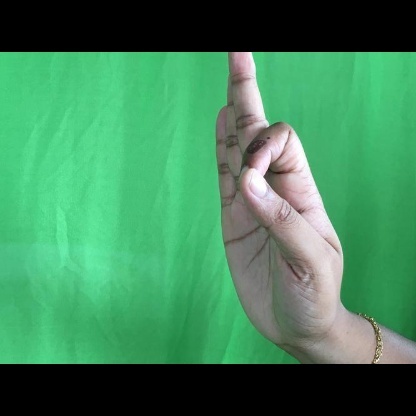
Mudra: Aralam